Marius (2013 film)

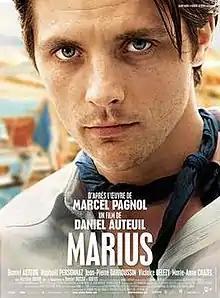
Film poster

Marius is a 2013 film adaptation of the play of the same name by Marcel Pagnol. It stars Raphaël Personnaz, Daniel Auteuil, Victoire Bélézy, Marie-Anne Chazel, Jean-Pierre Darroussin, Daniel Russo, Rufus and Nicolas Vaude. Auteuil also directed and wrote the screenplay.